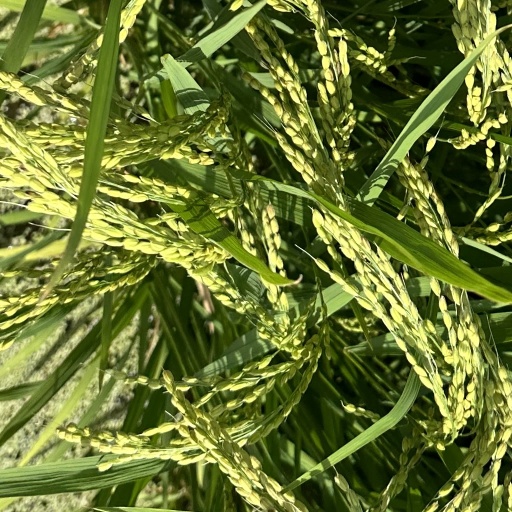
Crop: rice